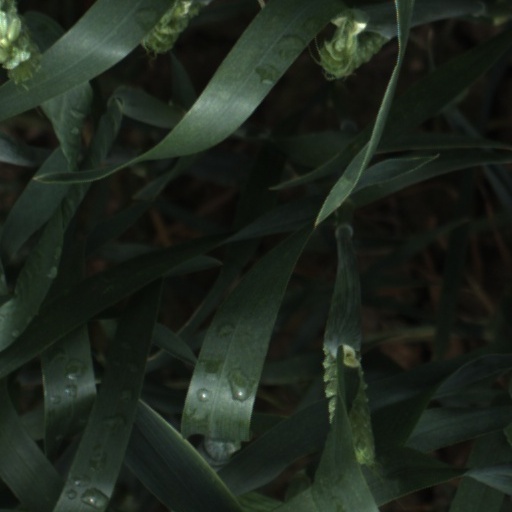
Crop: wheat